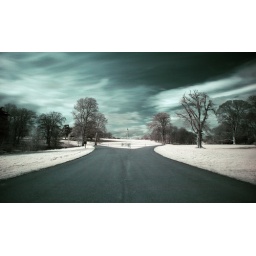
infra red shot taken with a hoya r-72 filter in bright daylight.15 seconds, f8.0 - iso200. custom white balance.